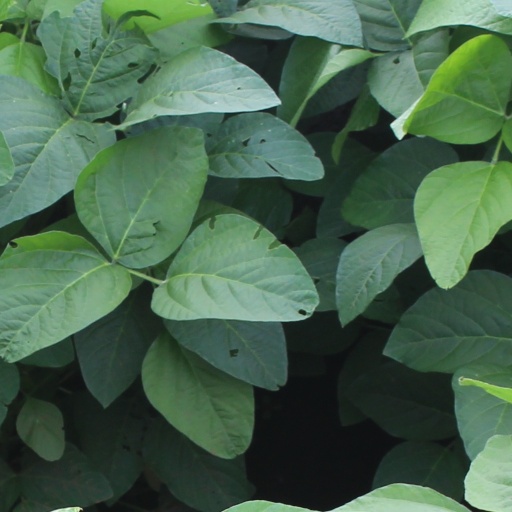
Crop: soybean